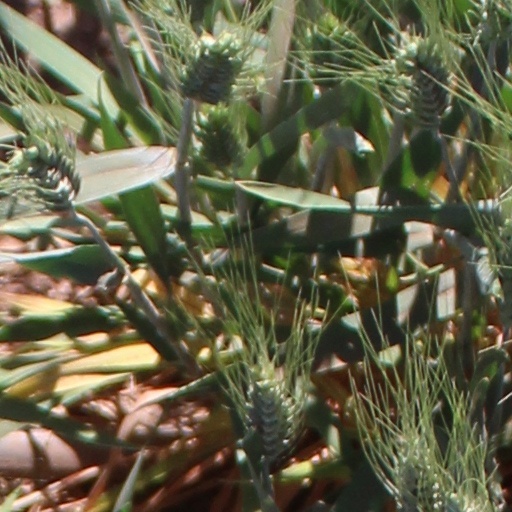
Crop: wheat